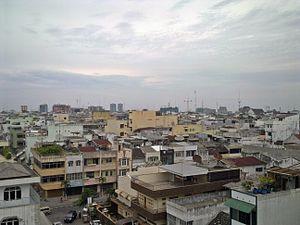
Medan est une ville d'Indonésie dans le nord de l'île de Sumatra. C'est la capitale de la province de Sumatra du Nord. Elle a le statut de kota.